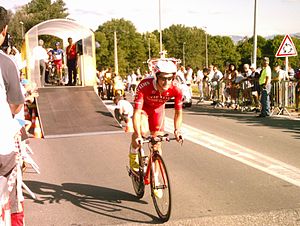
Jean Eudes Demaret
Jean Eudes Demaret er en fransk professionel cykelrytter, som cykler for det professionelle cykelhold Cofidis.